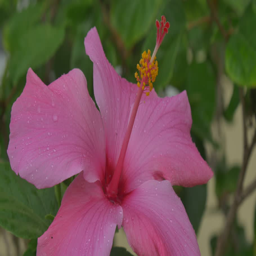
dancing in the mild wind .